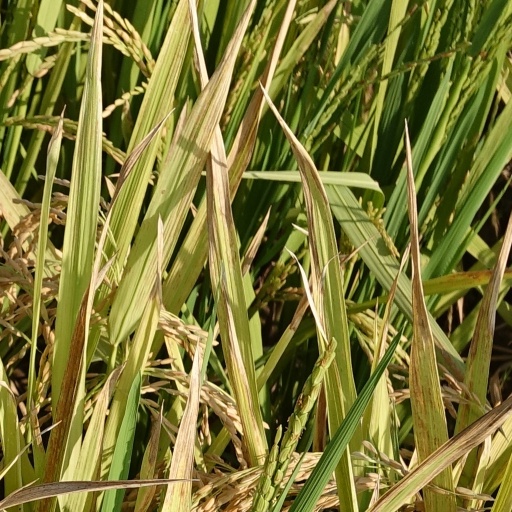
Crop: rice